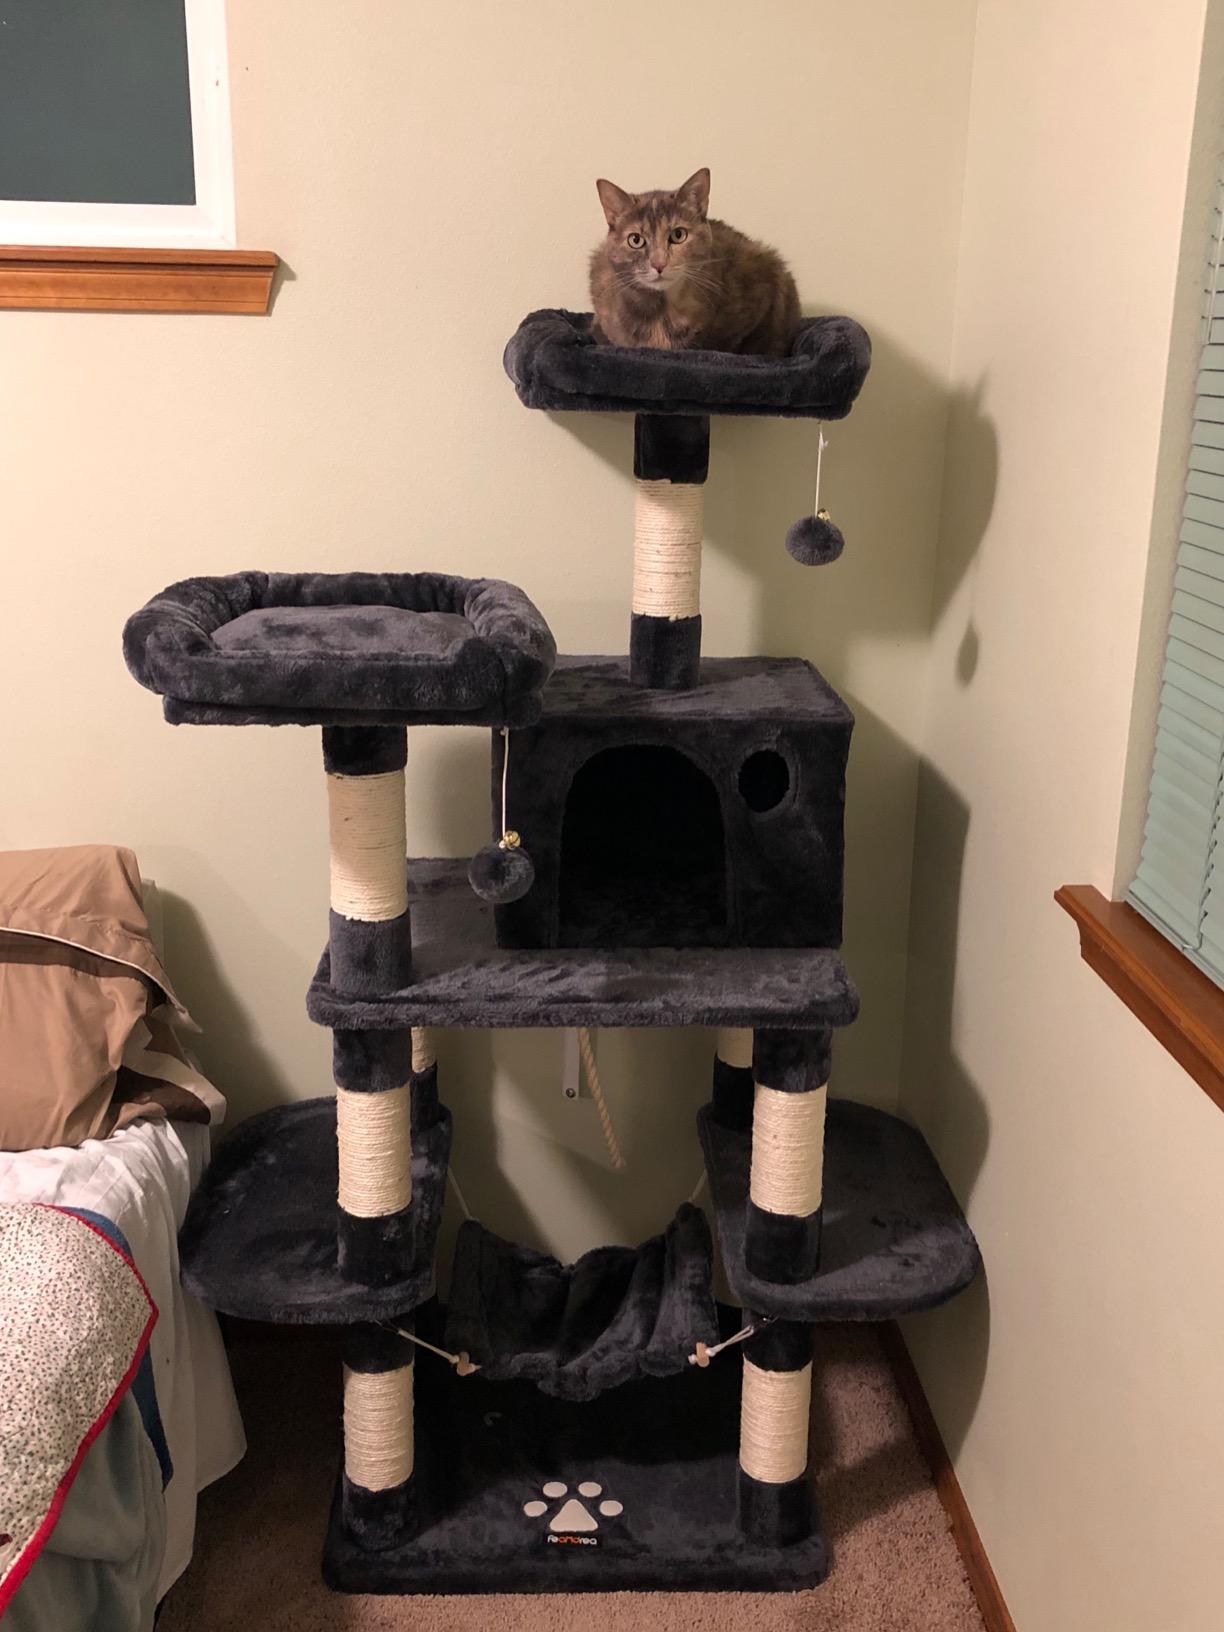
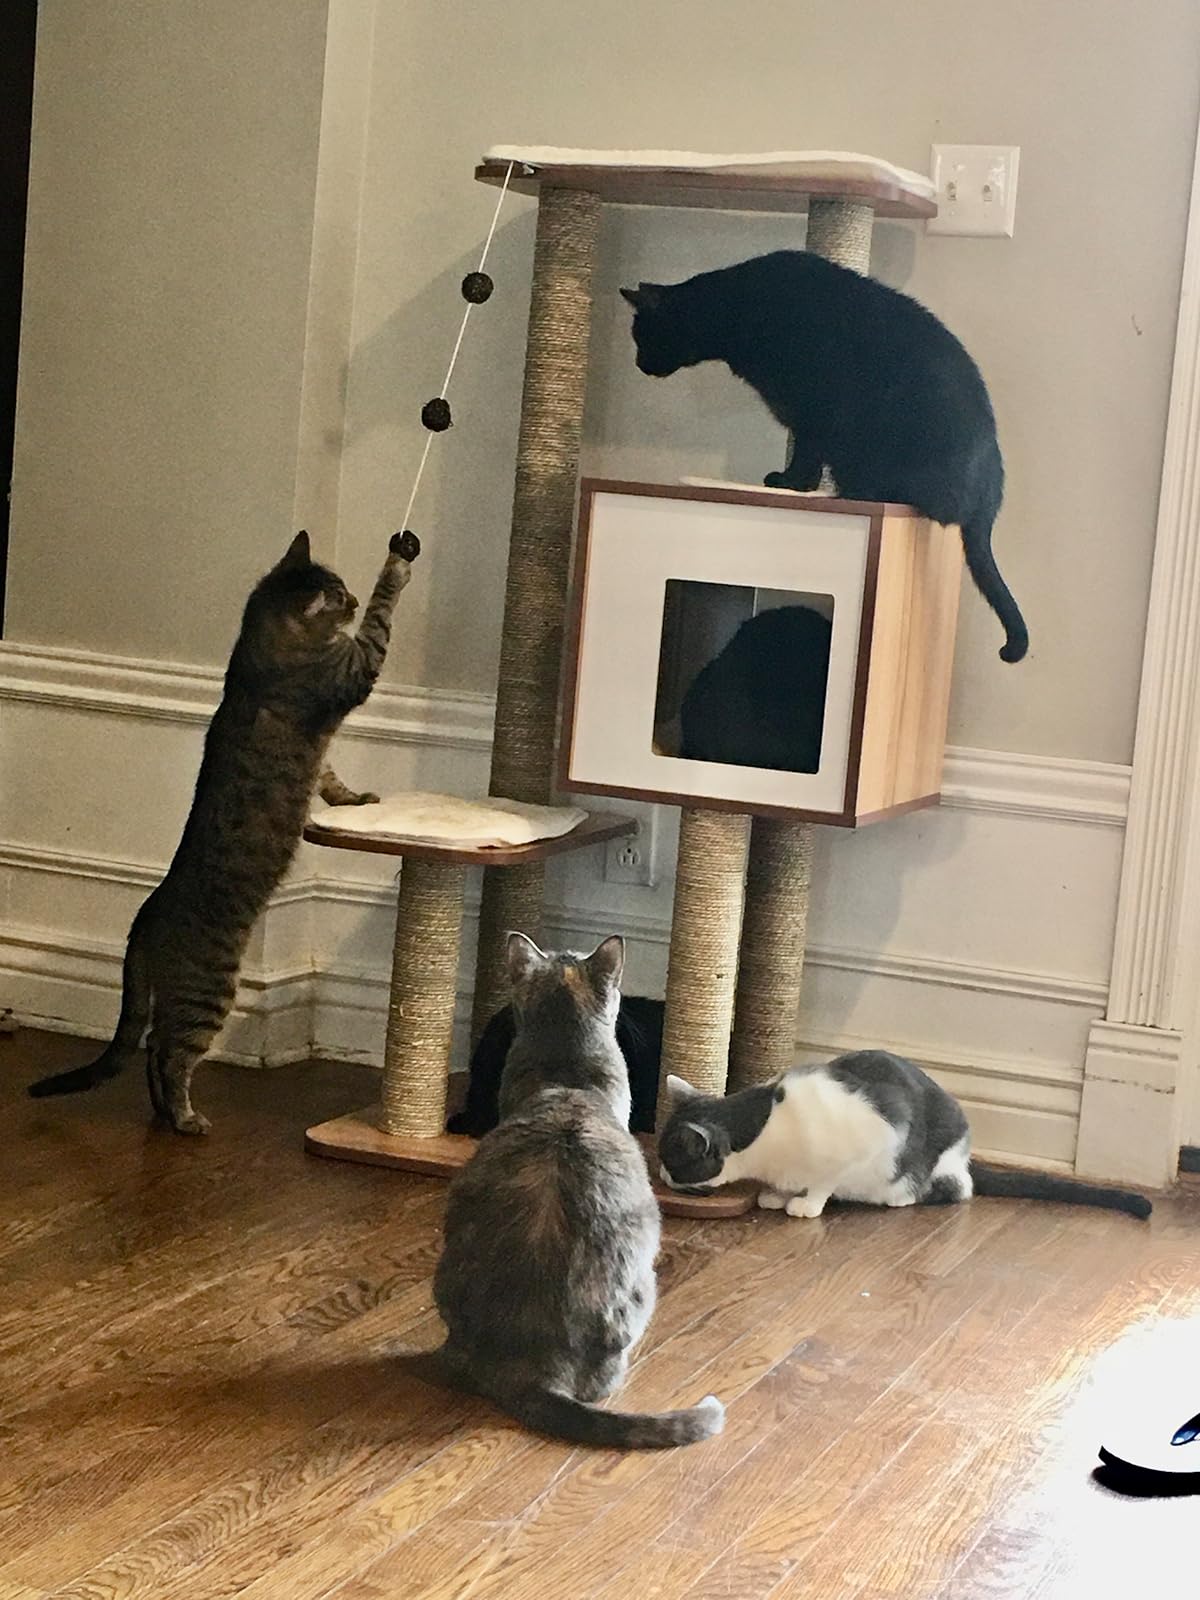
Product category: items_cat tree
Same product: no